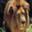
Label: lion